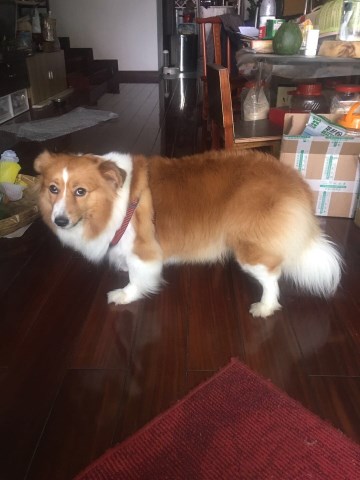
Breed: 274-n000110-Shetland_sheepdog